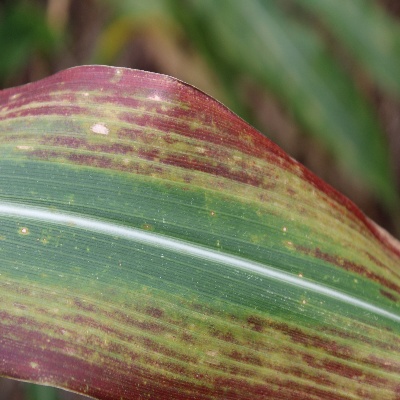
Crop: Maize
Condition: streak virus